Seattle Waldorf School

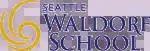
Logo

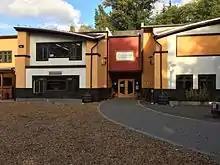
Meadowbrook campus of the Seattle Waldorf School

Seattle Waldorf School is a private, Waldorf school serving grades preschool through grade 8 with an enrollment of 200 students. It was founded in 1980 and absorbed Hazel Wolf High School in 2007. The high school was located in Magnuson Park in Seattle's Sand Point neighborhood; two of the kindergarten classes are held in Wallingford; and the other kindergarten class, preschool, grades 1–8, and the administration are located in Meadowbrook.